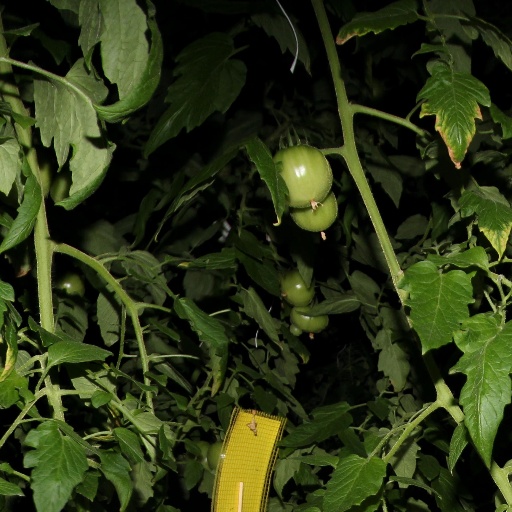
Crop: tomato